La Tourette (Marseille)

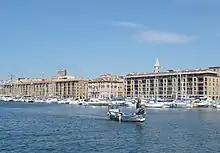
Marseille's Vieux Port and buildings by Pouillon

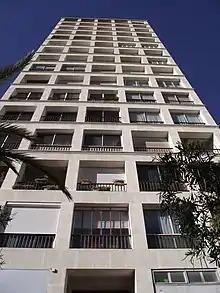
The first modern load-bearing stone skyscraper, 2 Rue Saint-Laurent, a 16-storey apartment building in La Tourette (Marseille), designed by Fernand Pouillon

La Tourette is a housing complex in Marseille, France. It is located at the Old Port of Marseille and was constructed in 1946–1953 following designs by the French architect and urban planner Fernand Pouillon.